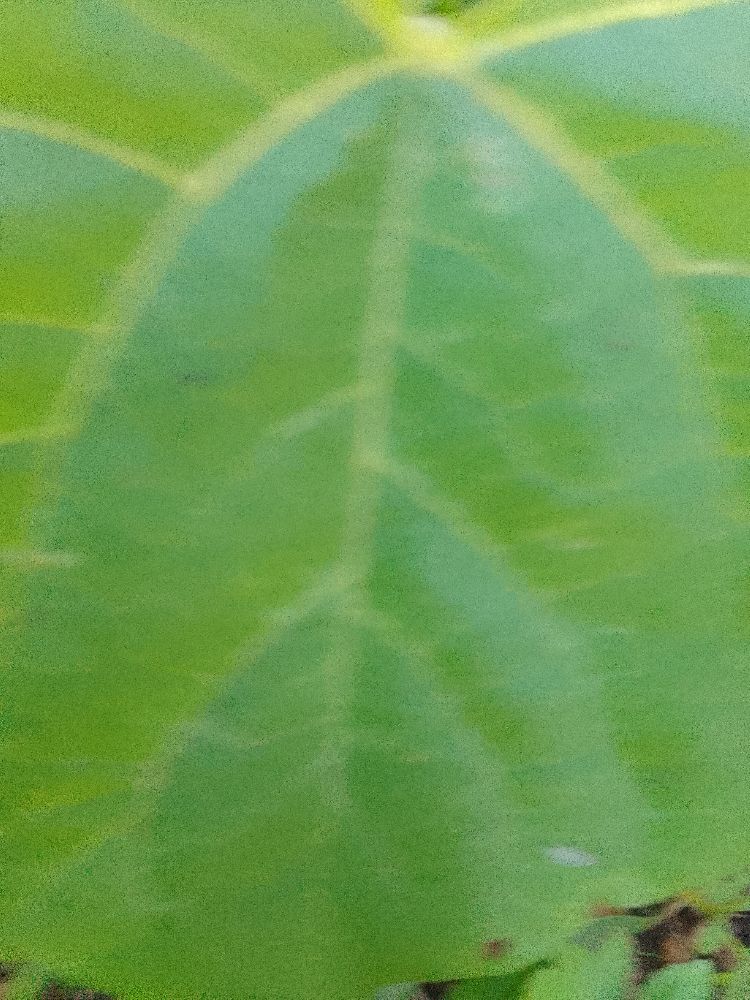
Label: healthy